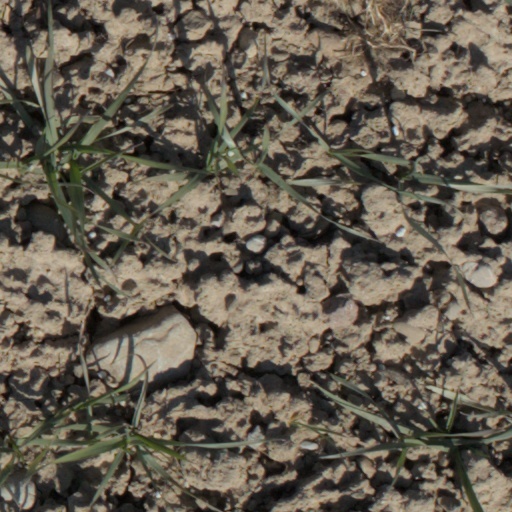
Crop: wheat